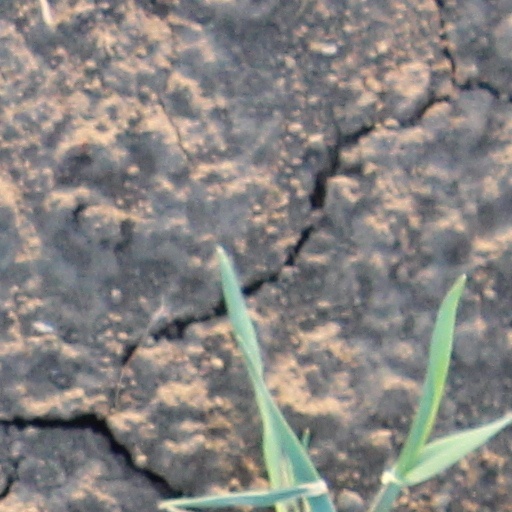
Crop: wheat